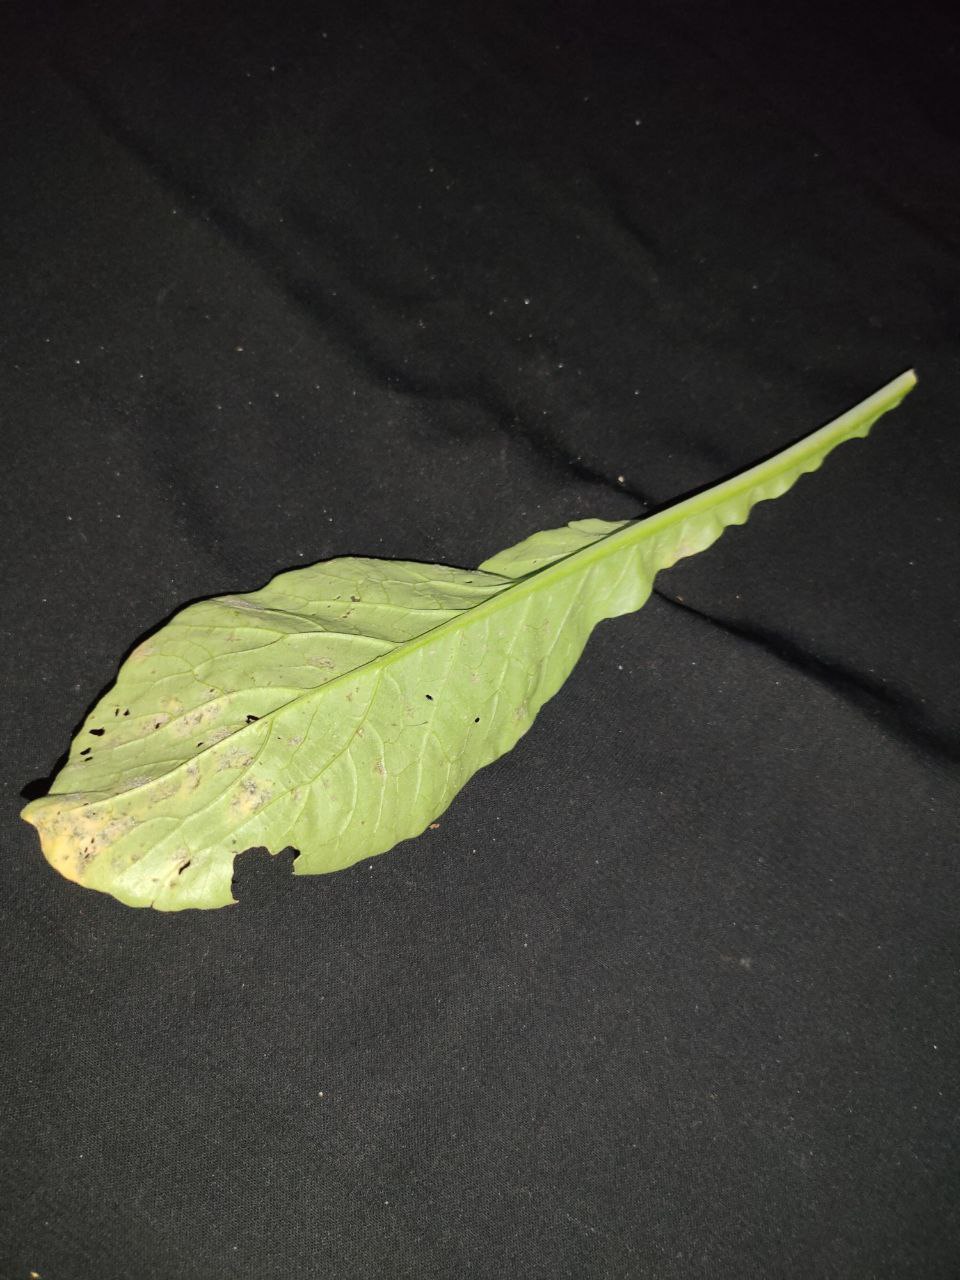
Label: Downey mildew